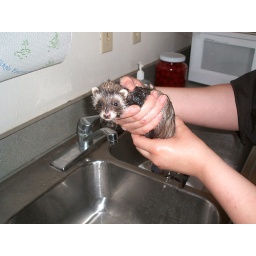
Pocket is given a bath by Cassie in our kitchen sink.